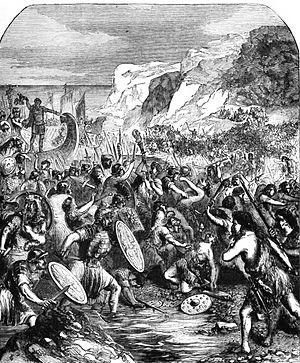
Cette page concerne l'année 54 av. J.-C. du calendrier julien proleptique.